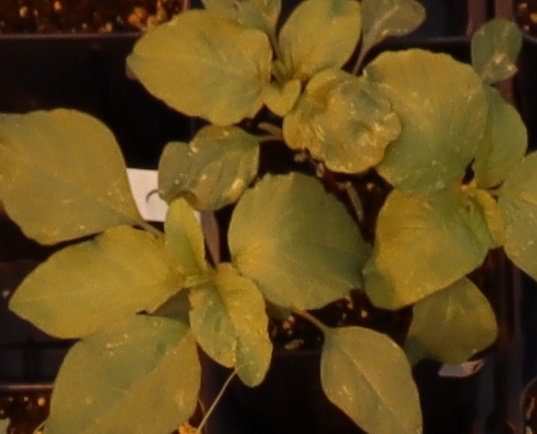
Label: Redroot Pigweed